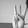
ASL letter: W